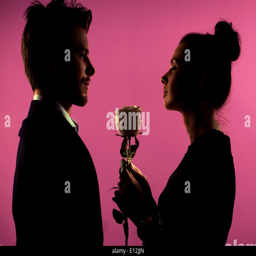
silhouette of a couple and the flower